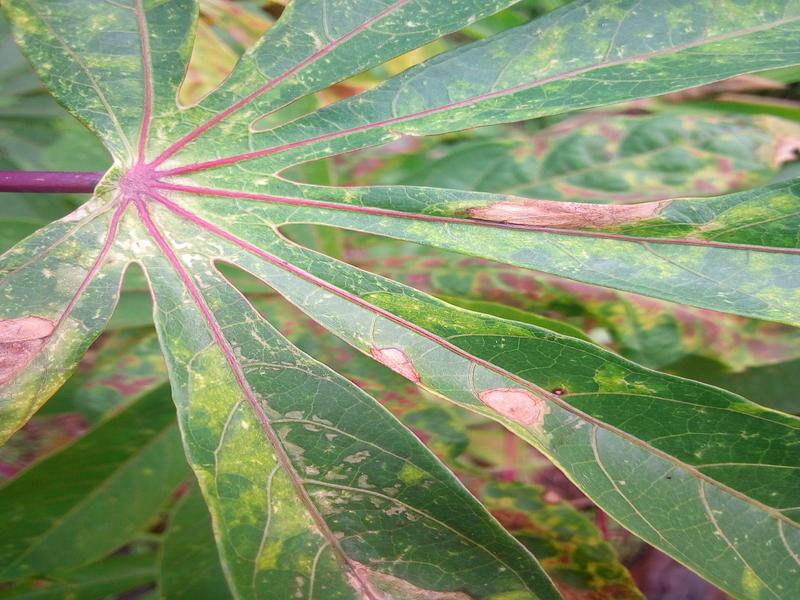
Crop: cassava
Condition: mosaic_disease